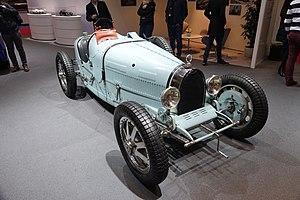
Bugatti Type 35 au salon Rétromobile 2020
Rétromobile est un salon annuel consacré aux voitures anciennes traitant de l’ensemble des thèmes de la voiture de collection, qui se tient au Parc des expositions de la Porte de Versailles à Paris. Il est le second plus grand salon européen consacré à l'automobile de collection et ses accessoires après le "Techno Classica Essen" en Allemagne, suivi du Retro Classics allemand de Stuttgart qui est le plus grand en termes de surface, et l'Auto-Retro espagnol de Barcelone.
Rétromobile 2020 est la 45ᵉ édition du salon Rétromobile consacré aux voitures anciennes et à l’ensemble des thèmes de la voiture de collection. Il se tient au Parc des expositions de la Porte de Versailles à Paris, en France.